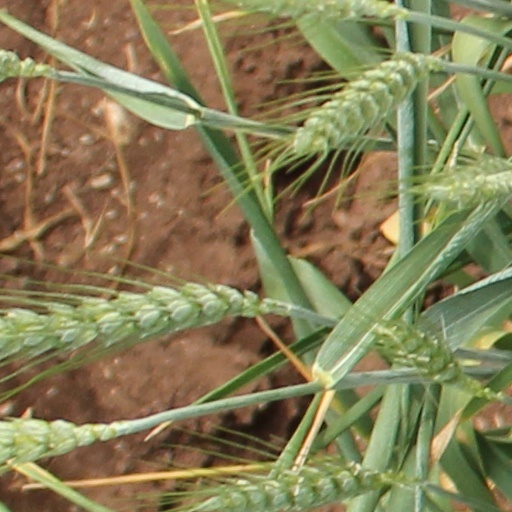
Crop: wheat